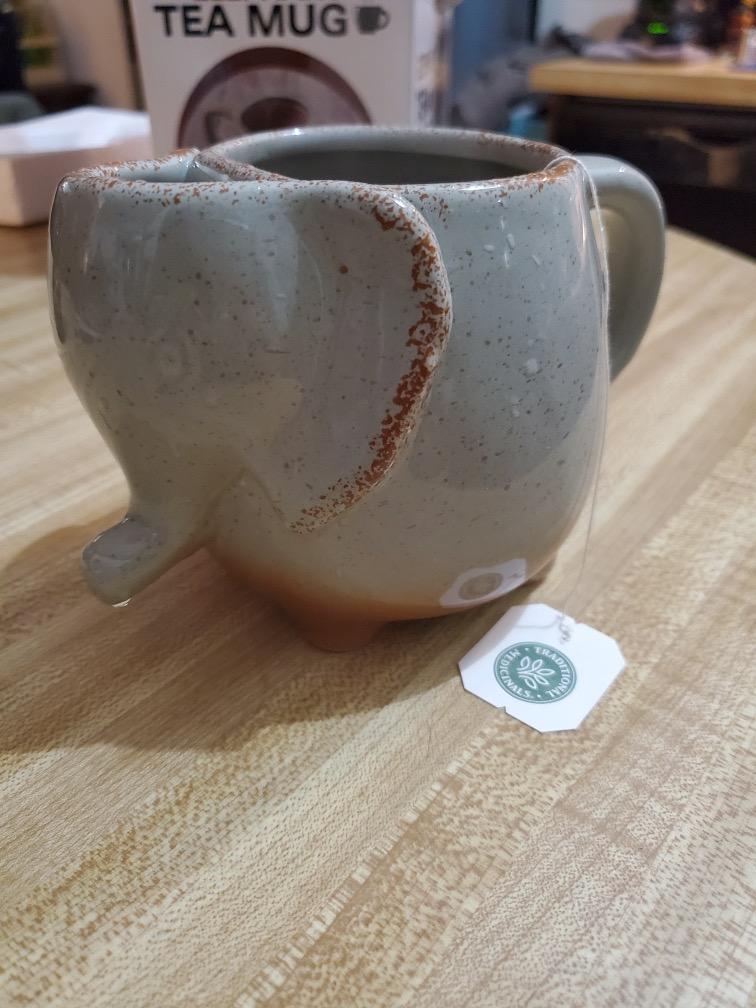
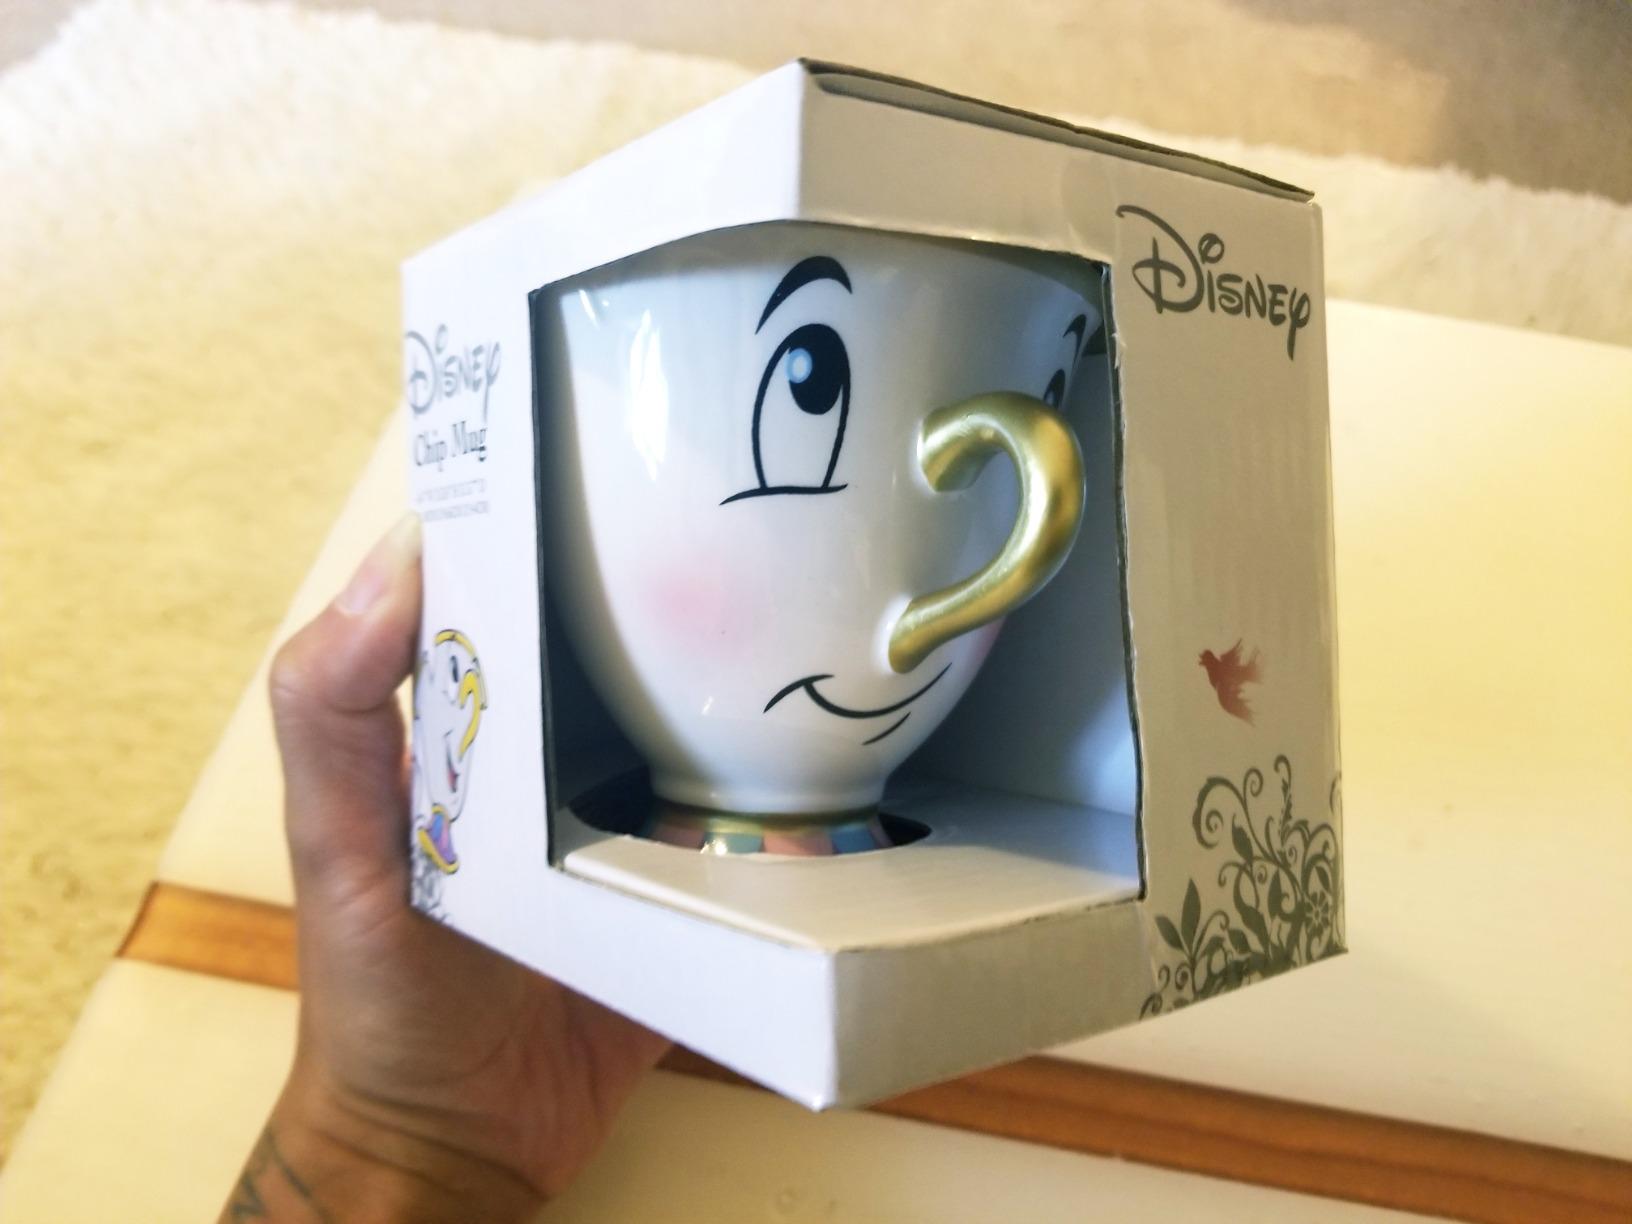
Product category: items_mug
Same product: no